Adoption

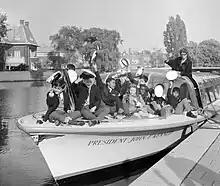
Josephine Baker adopted 10 children in the 1960s. In this photo they are on a tour of Amsterdam in 1964.

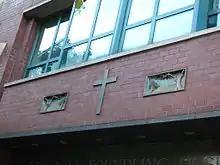
The New York Foundling Home is among North America's oldest adoption agencies.

Adoptions can occur between related or unrelated individuals. Historically, most adoptions occurred within a family. The most recent data from the U.S. indicates that about half of adoptions are currently between related individuals. A common example of this is a "step-parent adoption", where the new partner of a parent legally adopts a child from the parent's previous relationship. Intra-family adoption can also occur through surrender, as a result of parental death, or when the child cannot otherwise be cared for and a family member agrees to take over.